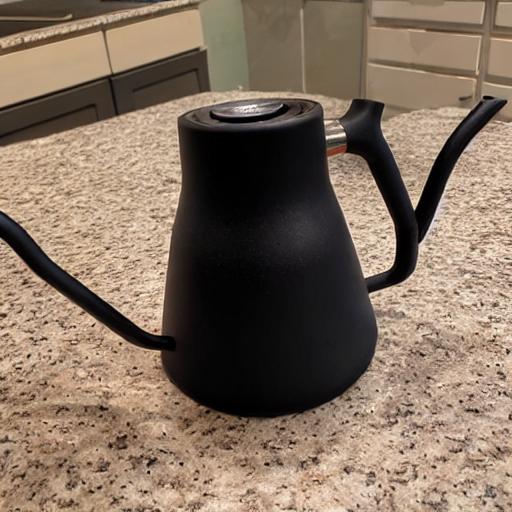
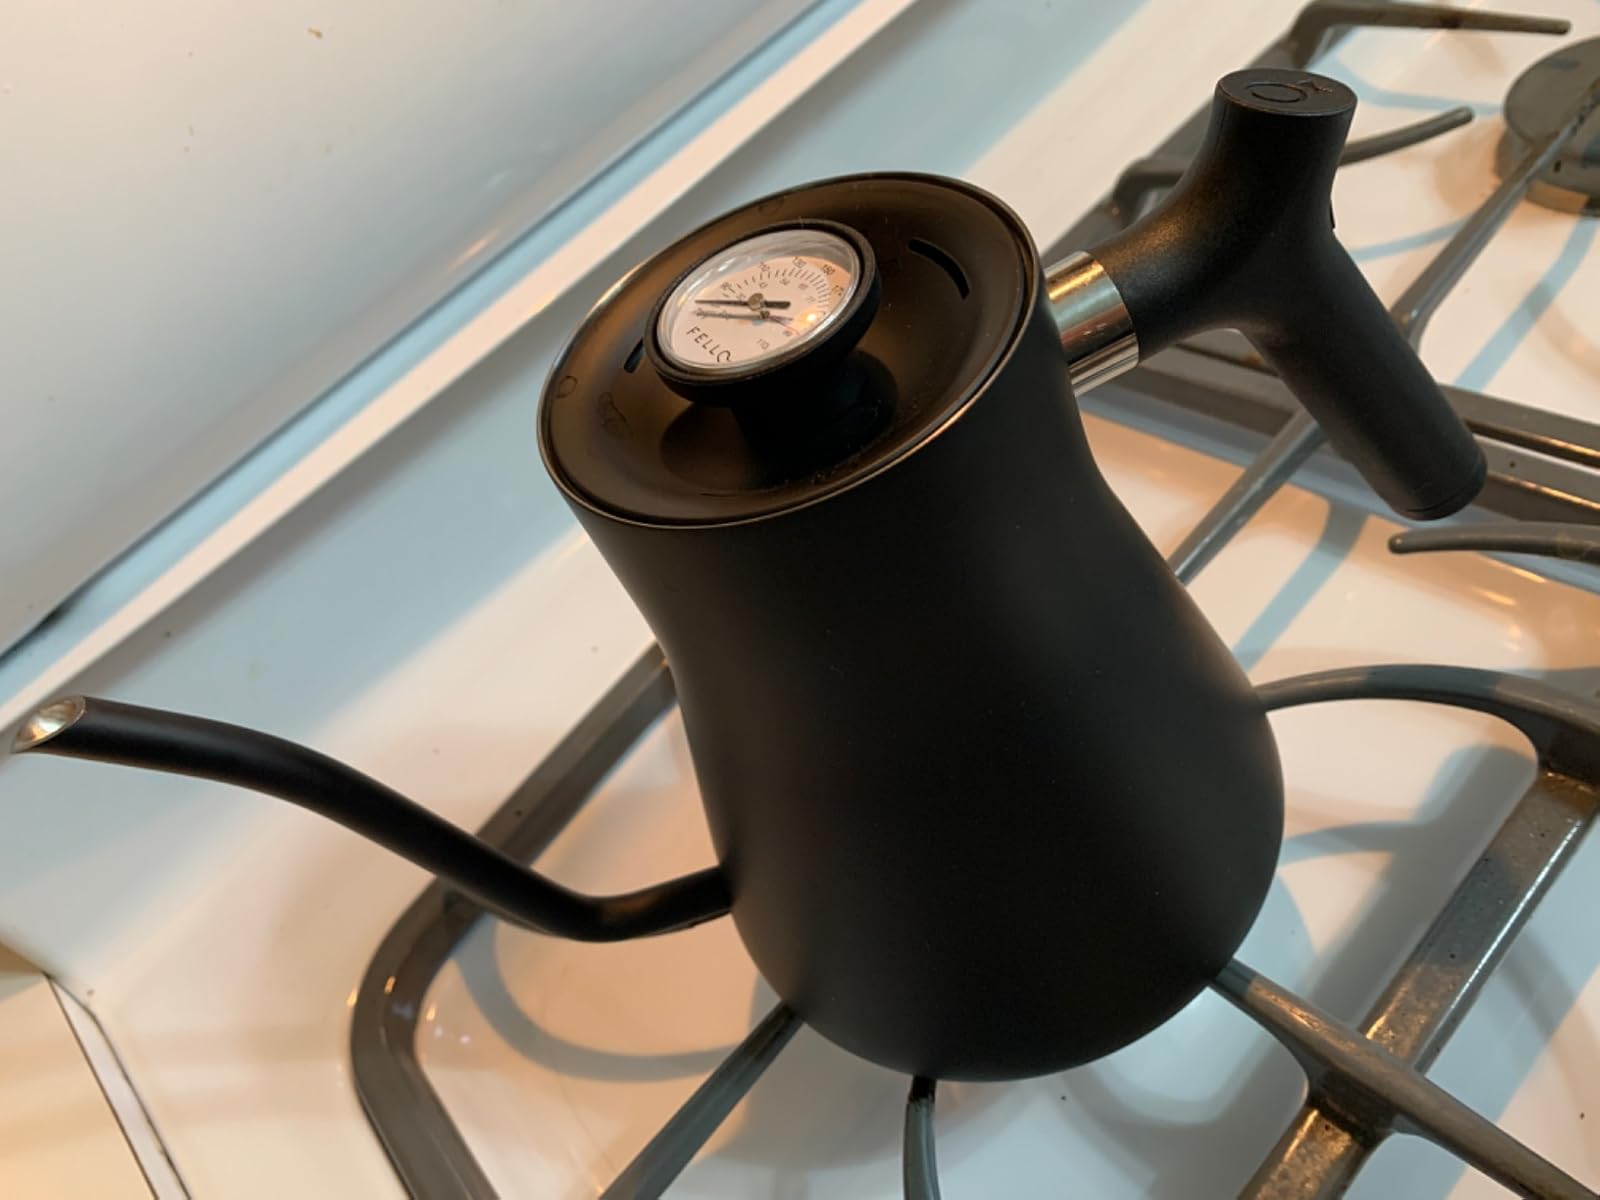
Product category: items_kettle
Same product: no